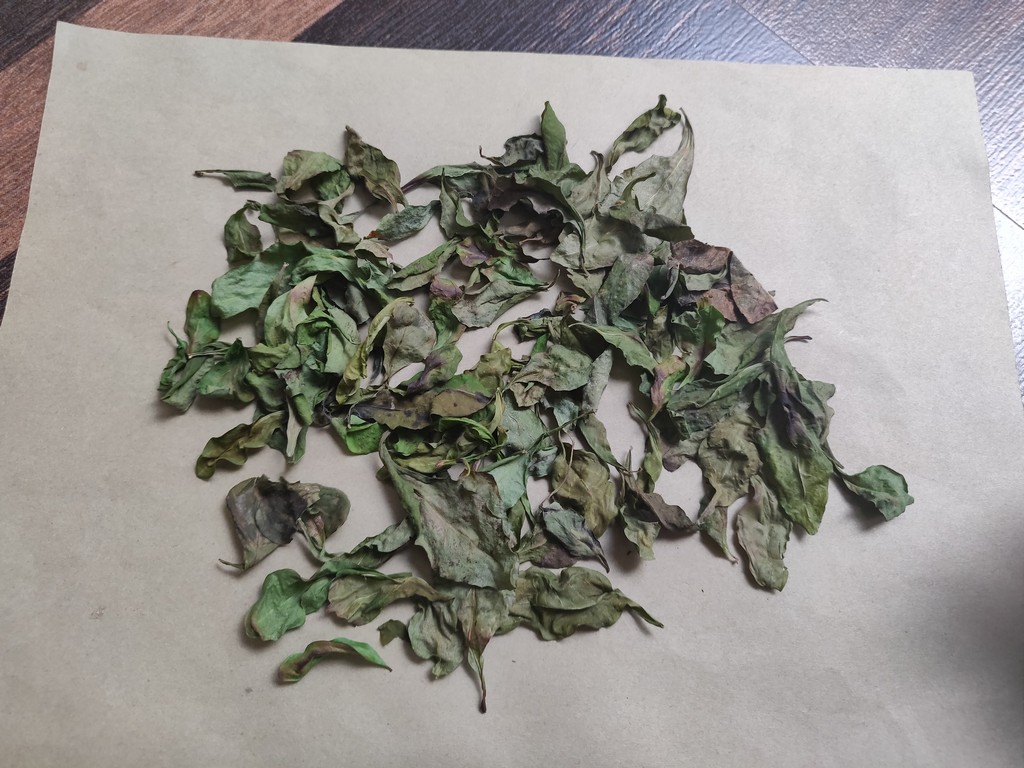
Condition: Dried
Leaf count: multiple
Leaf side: unknown